Coastal Pacific

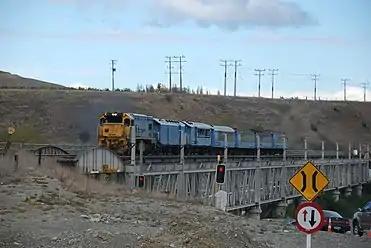
The Coastal Pacific crossing the double-decker rail and road bridge near Seddon in April 2007

The initial rolling stock for the Coastal Pacific consisted of the last three original "Southerner" day carriages. They were refurbished to the same design as the three AO class carriages on the "TranzAlpine" and the sole Connoisseur carriage. Two carriages seated 51 each in seats designed by Addington Workshops, which were reupholstered and re-arranged, alcove-style, around tables. The third carriage became a 31-seat servery and observation carriage fitted out similarly to its "TranzAlpine" counterpart, but with detail differences in the buffet counter area. An FM class guards van was fitted with an 11-kW petrol generator at the handbrake end for power and baggage duties.